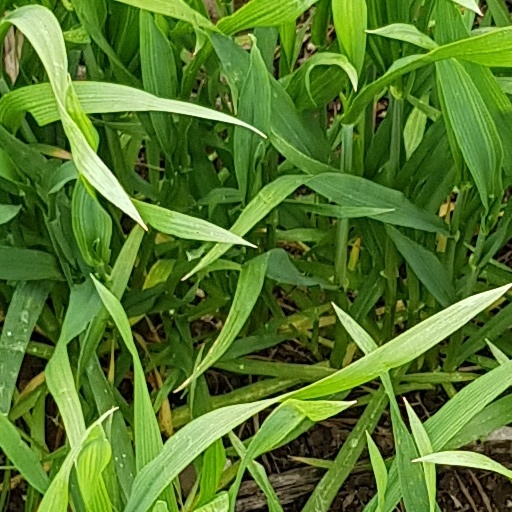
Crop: wheat